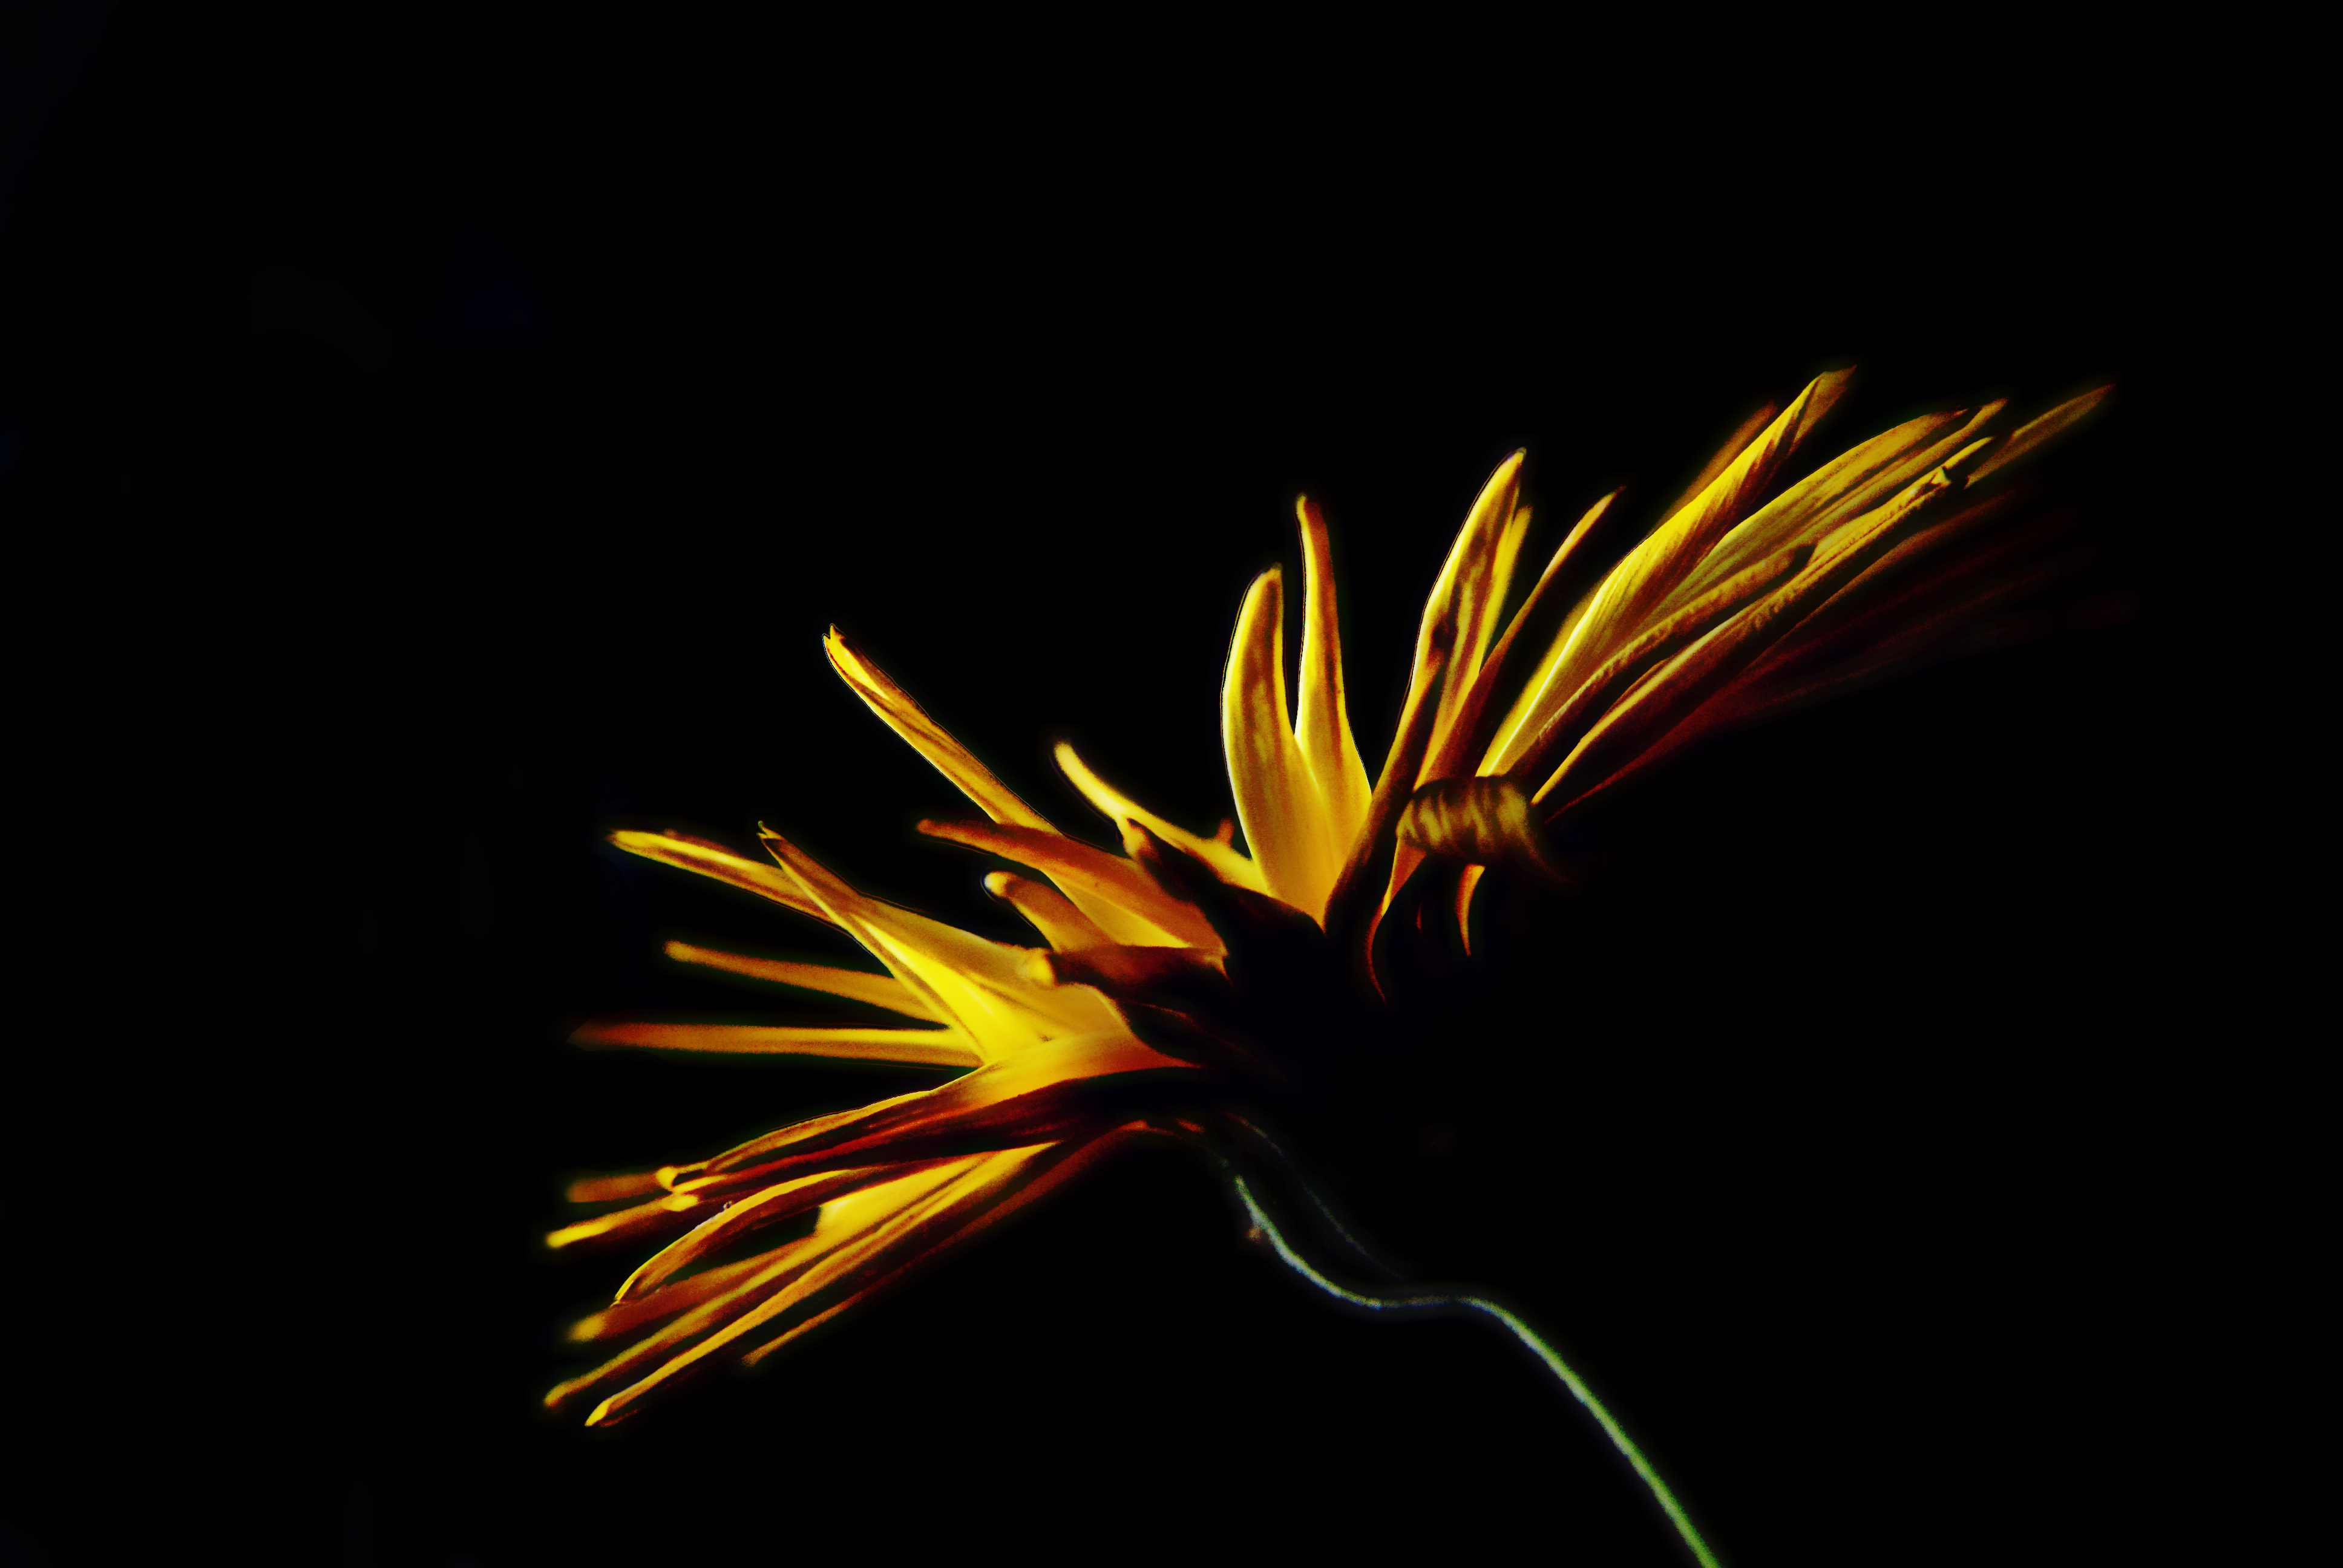
nature, light, plant, sunlight, leaf, flower, petal, pollen, flame, contrast, darkness, yellow, flora, close up, light and shade, macro photography, blossomed, black background, flowering plant, daisy family, computer wallpaper, land plant